Ayoub Tabet

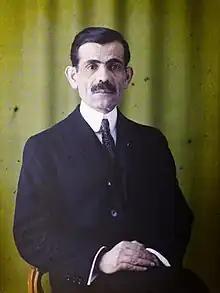
1922 Autochrome by Auguste Léon

Ayoub Tabet (1884 – 14 February 1947) was a Lebanese Protestant politician.